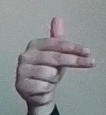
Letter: ghain